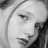
Emotion: sad